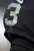
Number: 3